Cui Yongyuan

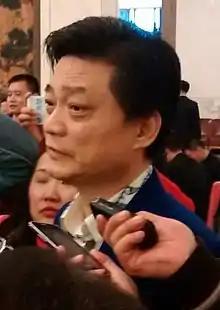
Cui in 2017

Cui Yongyuan (born February 20, 1963) is a former Chinese TV host and professor at Communication University of China.